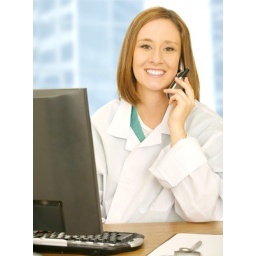
doctor in white coat look at camera and holding her phone with smile. concept for medical staff